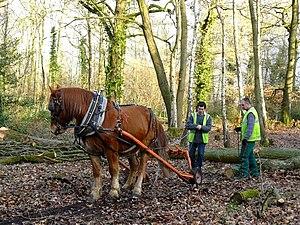
Le Suffolk Punch est la plus ancienne race de chevaux de trait connue. Originaire de Grande-Bretagne, ce trait lourd est développé au début du XVIᵉ siècle pour le travail dans les fermes. La race connaît un grand succès comme cheval de travail agricole. Elle est utilisée pour la traction d'artilleries et de véhicules non motorisés, comme les tramways. Le Suffolk Punch est exporté dans de nombreux pays depuis son Angleterre natale afin d'améliorer d'autres cheptels de chevaux de trait, tout particulièrement aux États-Unis. Les effectifs déclinent beaucoup après la Seconde Guerre mondiale. La motorisation de l'agriculture interrompt progressivement l'élevage. Au terme des années 1950 et 1960, le Suffolk Punch disparaît presque totalement.